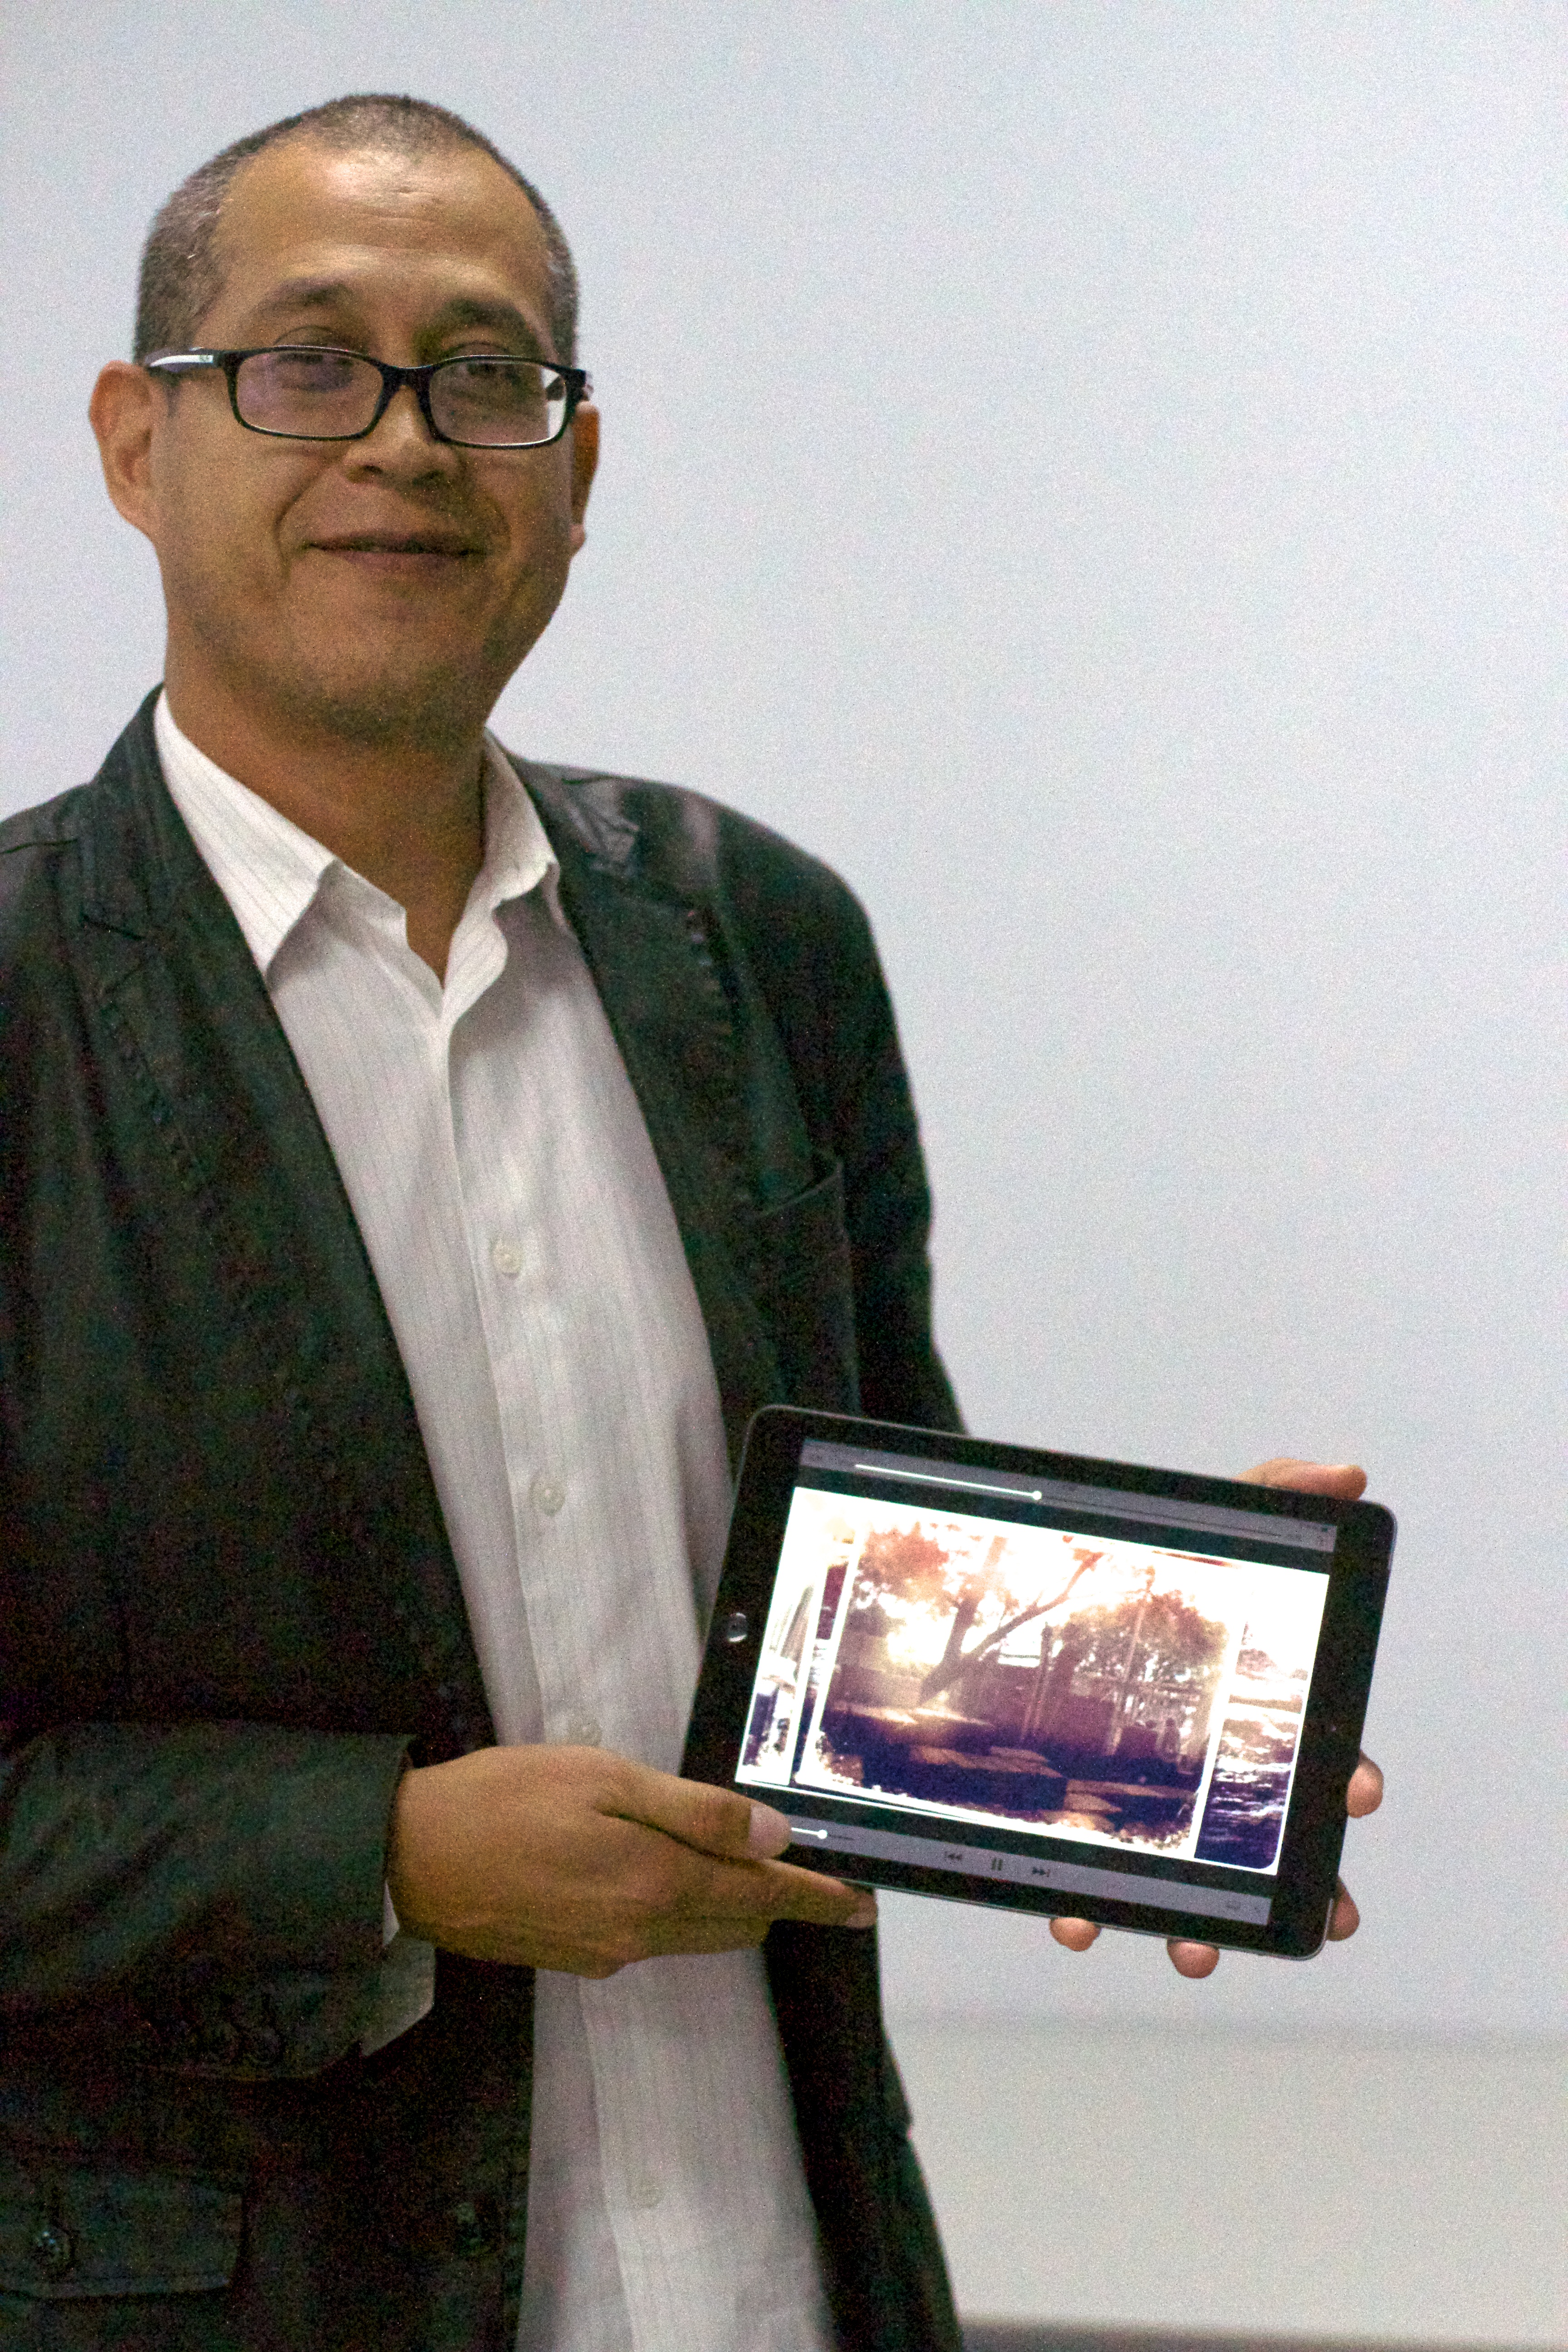
person, professional, speaker, speech, udgagora, lecture